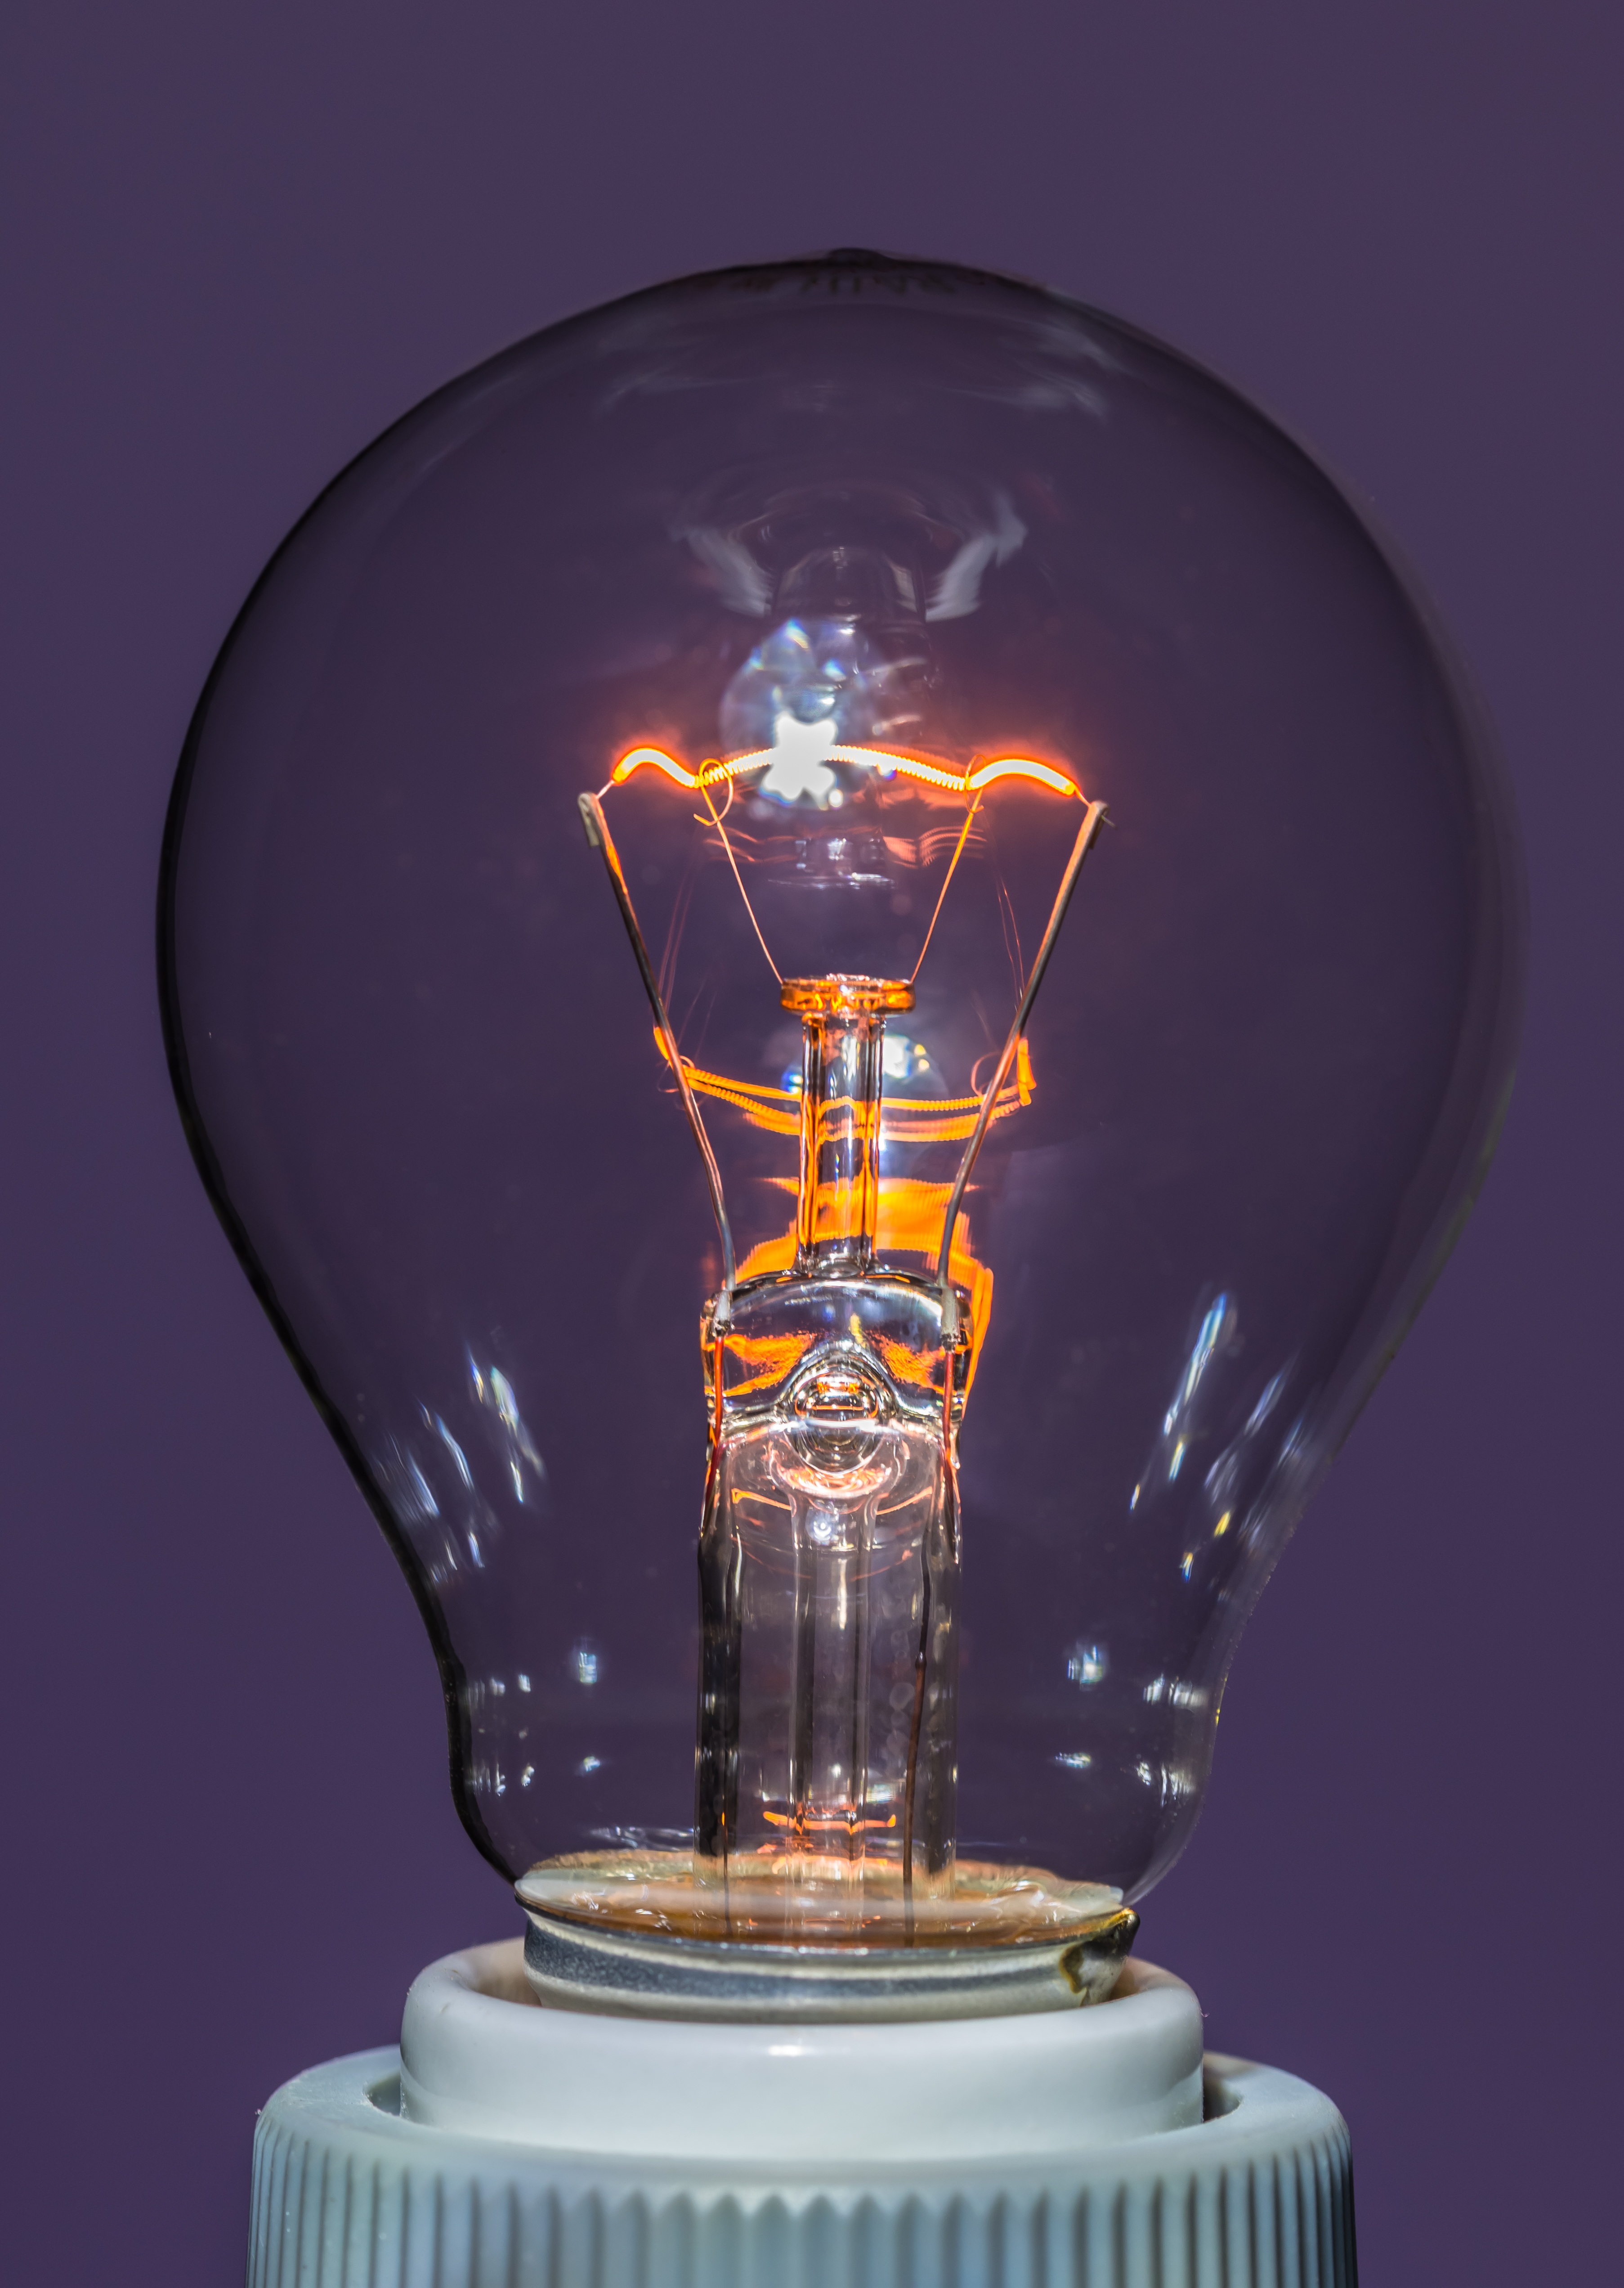
light, glass, macro, lamp, light bulb, close, lighting, filament, burn, illustration, detail, at, trophy, tungsten, award, disappearing, light source, immediately, glow lamp, glass bulb, incandescent light bulb